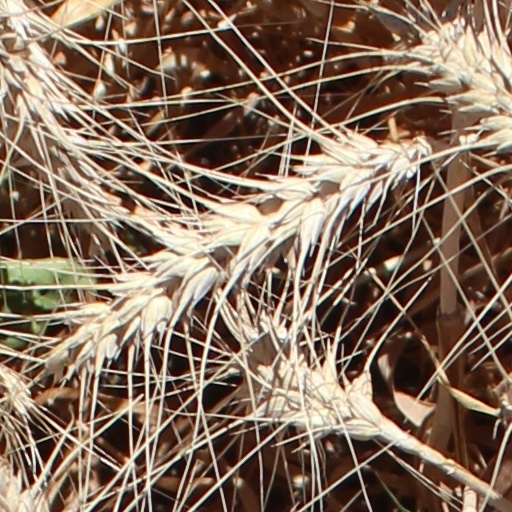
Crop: wheat